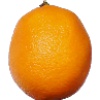
Label: Lemon Meyer 1